Gamma Velorum

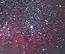
Vela OB2 with γ Velorum being the brightest star in the upper left. The image also shows the smaller star cluster NGC 2547 in the lower left part. The nebulosity around the stars is part of the Gum Nebula.

The Gamma Velorum system is composed of at least four stars. The brightest member, γ Velorum or γ Velorum A, is a spectroscopic binary composed of a blue supergiant of spectral class O7.5, and a massive Wolf–Rayet star (originally ). The binary has an orbital period of 78.5 days and separation varying from 0.8 to 1.6 astronomical units. Both the Wolf–Rayet star and the blue supergiant are likely to end their lives as Type Ib supernovae; they are among the nearest supernova candidates to the Sun. The Wolf–Rayet star has traditionally been regarded as the primary since its emission lines dominate the spectrum, but the O star is visually brighter, more luminous and also more massive. For clarity, the components are now often referred to as WR and O.